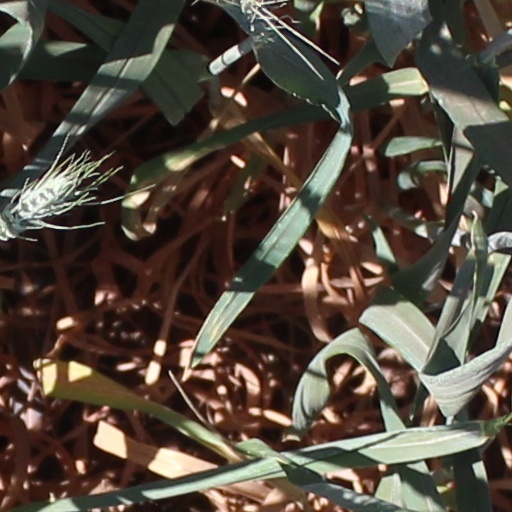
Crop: wheat